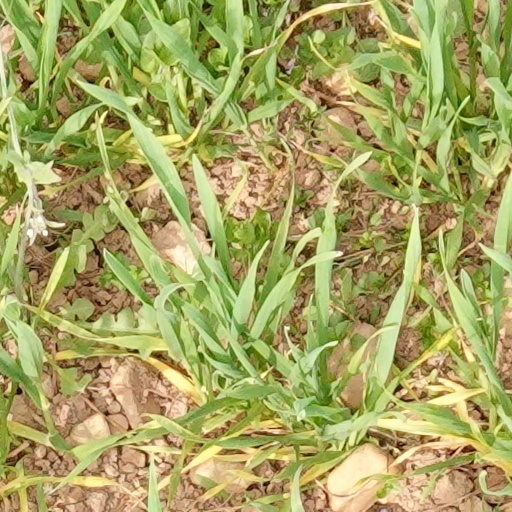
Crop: wheat